M1919 Browning machine gun

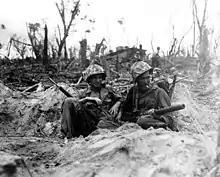
A Marine cradles his M1919 Browning machine gun in his lap in Peleliu

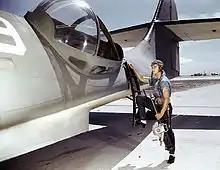
An Aviation Ordnanceman stationed at the Naval Air Station Corpus Christi installing an AN-M2 Browning machine gun in a PBY flying boat, c. 1942

As a company support weapon, the M1919 required a five-man crew: the squad leader; the gunner (who fired the gun and when advancing carried the tripod and box of ammunition); the assistant gunner (who helped feed the gun and carried it, and a box of spare parts and tools); two ammunition carriers. The original idea of the M1919 was to allow it to be more easily packed for transport and featured a light barrel and bipod when first introduced as the M1919A1. Unfortunately, it quickly became clear that the gun was too heavy to be easily moved, while at the same time, too light for sustained fire. This led to the M1919A2, which included a heavier barrel and tripod, and could sustain fire for longer periods.